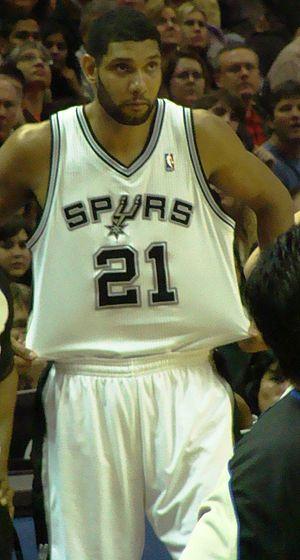
Les Spurs de San Antonio sont une franchise de basket-ball basée à San Antonio dans l'État du Texas, aux États-Unis. Les Spurs concourent dans la National Basketball Association en tant que membre de la conférence Ouest au sein de la division Sud-Ouest de la ligue. L’équipe joue ses matchs à domicile au AT&T Center de San Antonio.
Le Big Three est un terme utilisé pour désigner trois joueurs d'exception jouant dans une même équipe de NBA.
Timothy Theodore Duncan dit Tim Duncan, né le 25 avril 1976 à Christiansted sur l'île de Sainte-Croix dans les Îles Vierges américaines, est un joueur américain puis entraîneur de basket-ball, mesurant 2,11 m. Il joue pendant 19 saisons dans l'équipe de NBA des Spurs de San Antonio avec laquelle il remporte cinq titres de champion NBA. Il est considéré comme le meilleur ailier fort de tous les temps par le magazine SLAM. Duncan annonce sa retraite le 11 juillet 2016. À partir de la saison NBA 2019-2020, Duncan débute une carrière d'entraîneur, d'abord en tant qu'adjoint de son ancien entraîneur aux Spurs, Gregg Popovich.